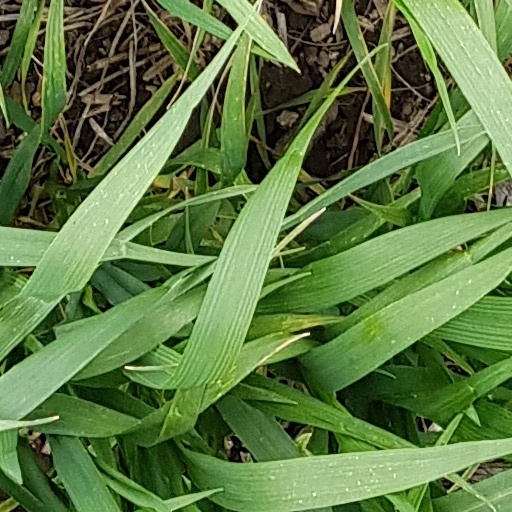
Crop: wheat